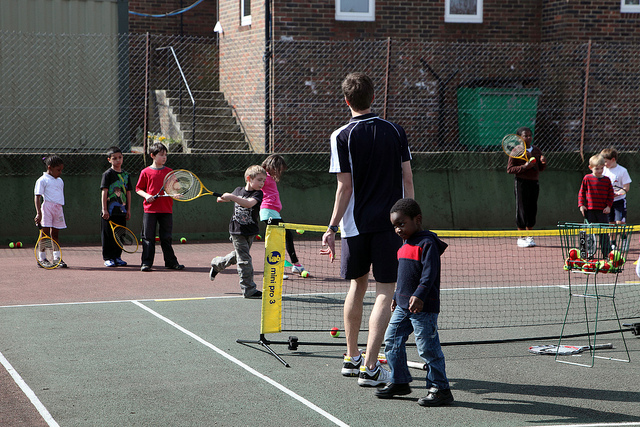
một nhóm người đang đứng trên sân tennis